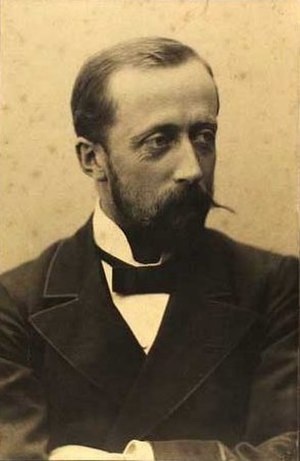
Georg Achen
Georg Nicolai Achen var en dansk maler. Han var søn af købmand i Assens, senere apoteker i Frederikssund og Hillerød Eggert Christoffer Achen og Johanne Georgine Wilhelmine Cecilie Tryde og bror til Eggert Achen.